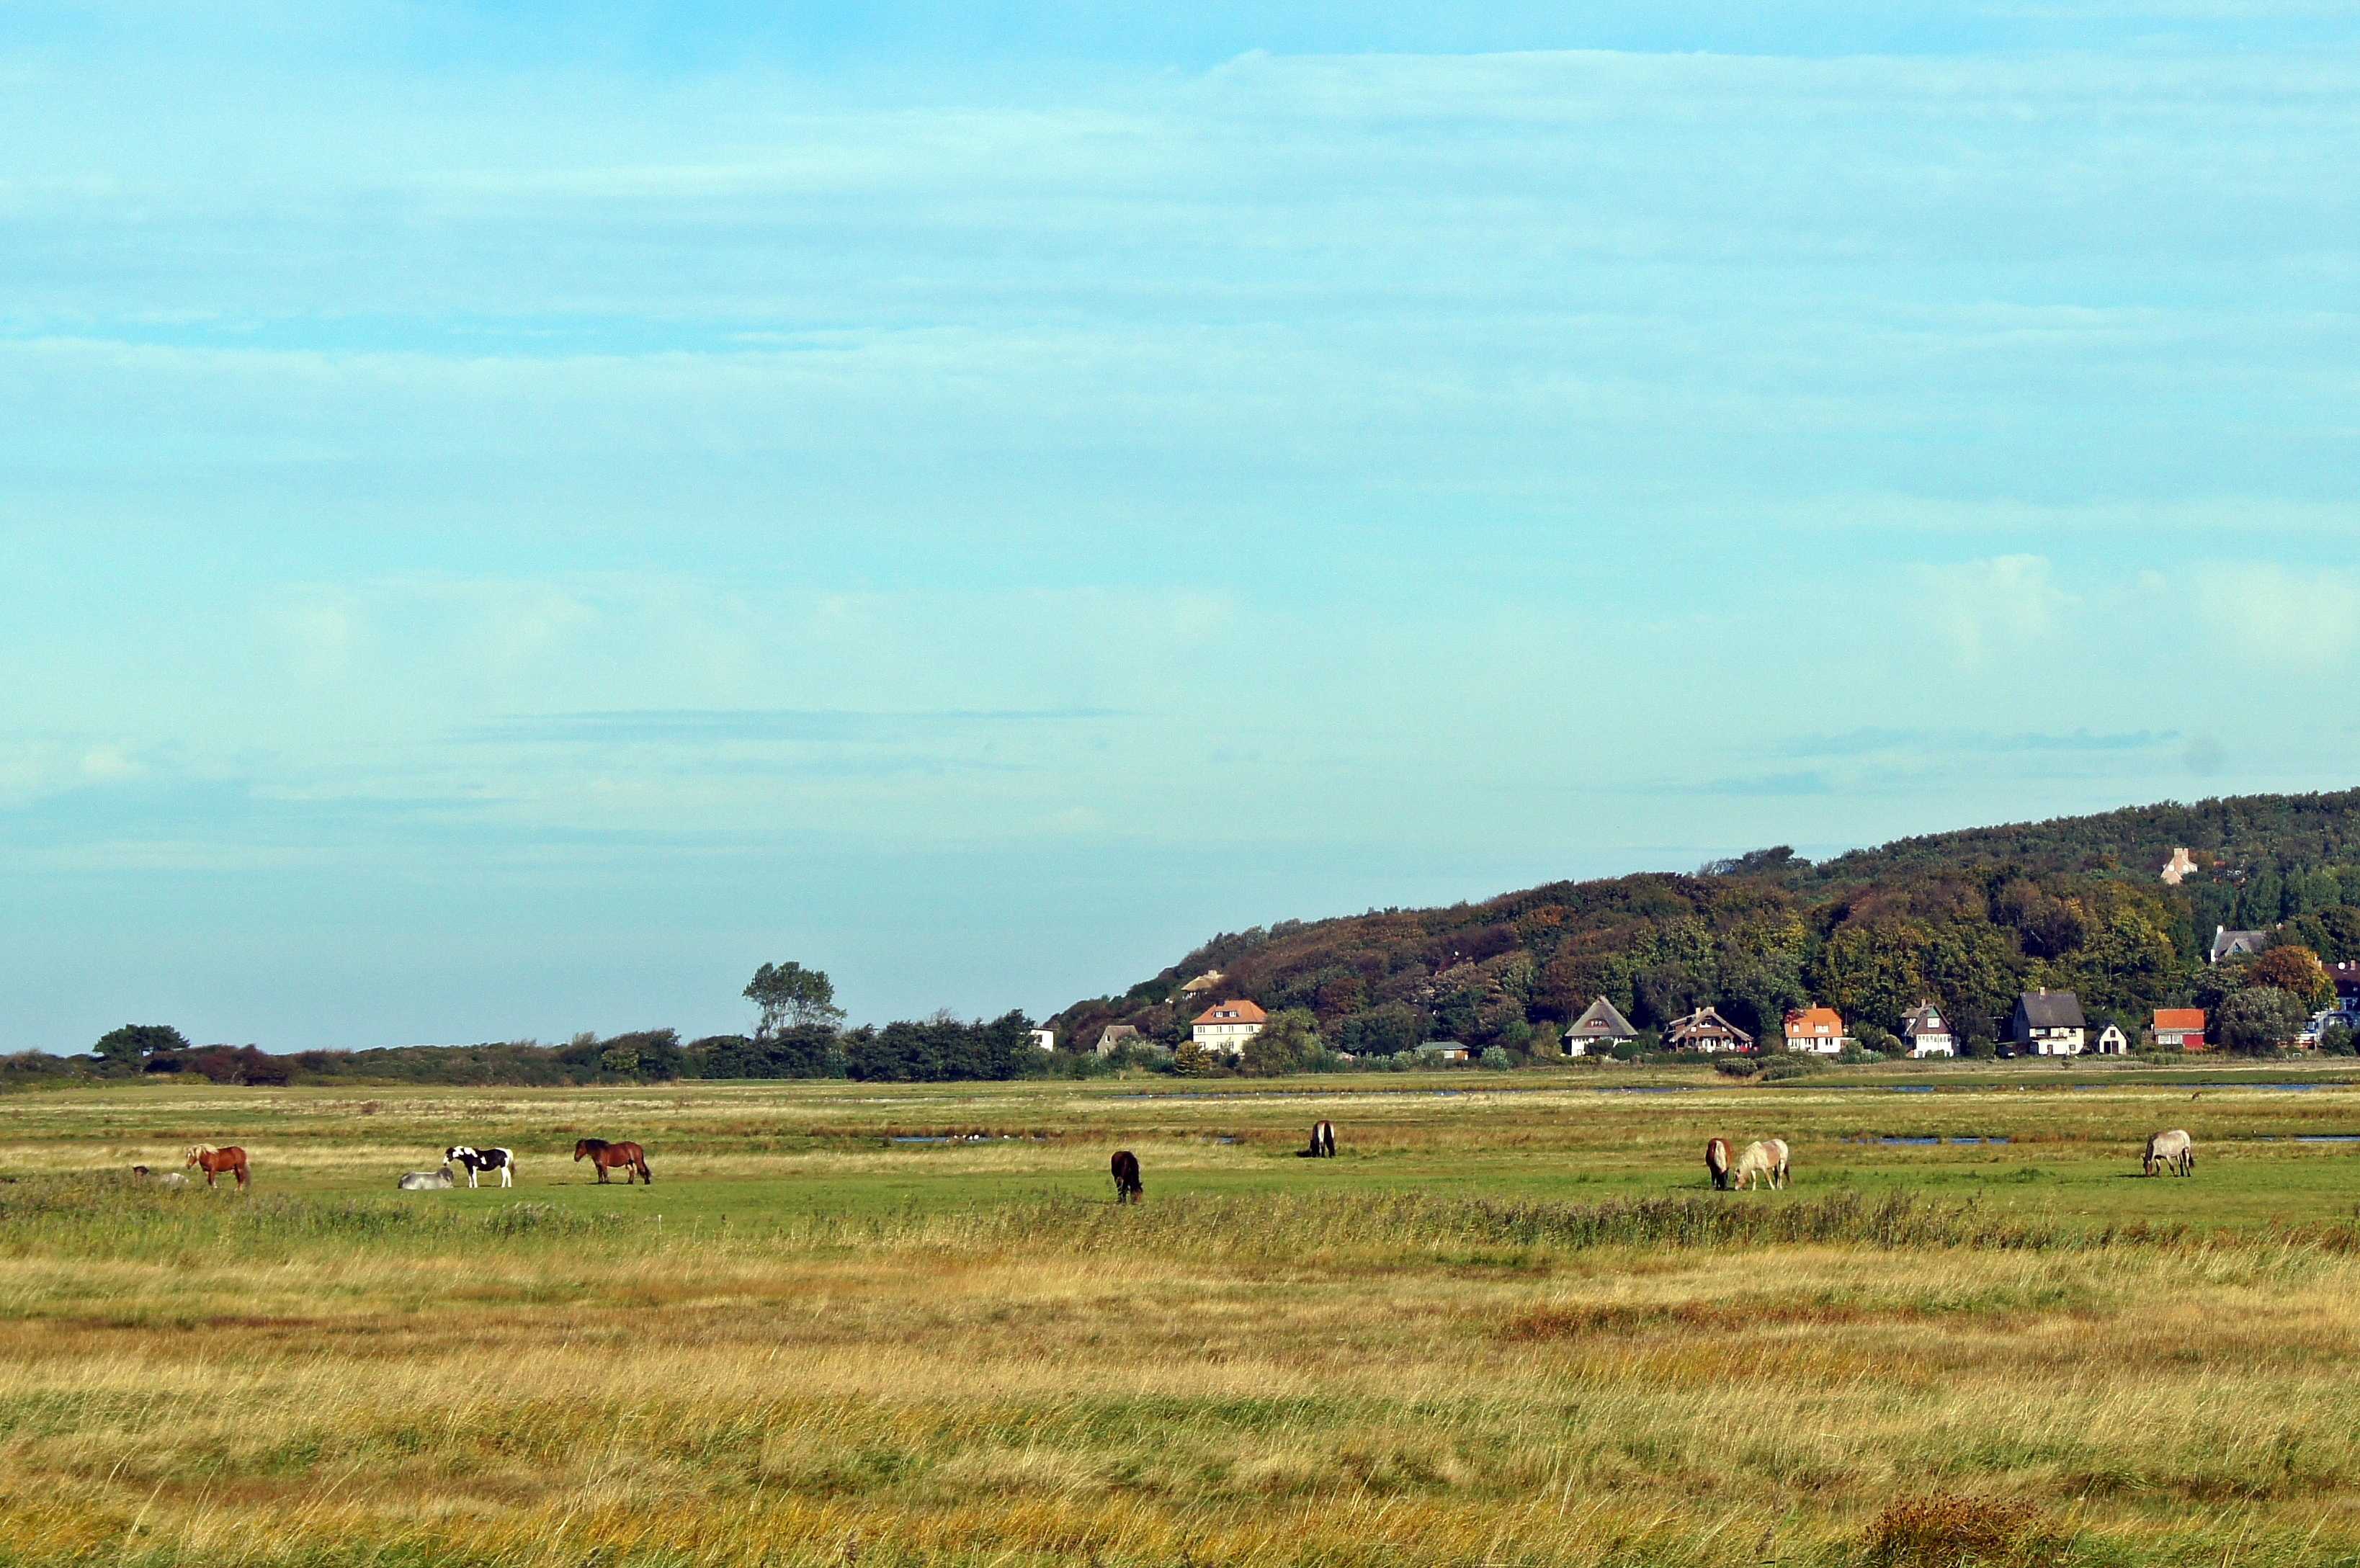
landscape, nature, grass, horizon, marsh, cloud, sky, field, farm, meadow, prairie, hill, green, pasture, ranch, agriculture, savanna, plain, horses, grassland, habitat, ecosystem, steppe, rural area, paddy field, natural environment, grass family